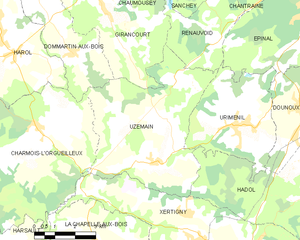
Carte des communes françaises Uzemain